Ajem-Turkic

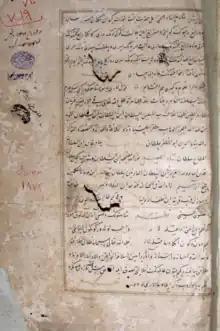
"Tezkire-i Şeyh Safi"

Since its appearance, Ajem-Turkic was heavily impacted by Persian, especially in its syntax. The Persian design of merging clauses which Ajem-Turkic had inherited from Old Anatolian Turkish was strengthened due to its continuous contact with Persian.